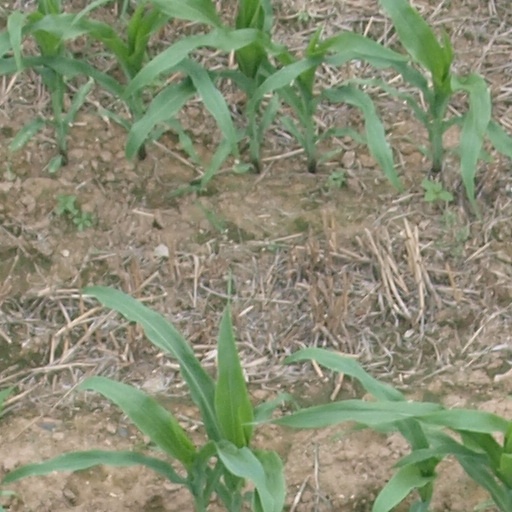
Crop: maize; corn